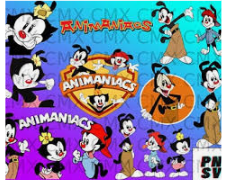
Portrait style: Cartoon Portrait